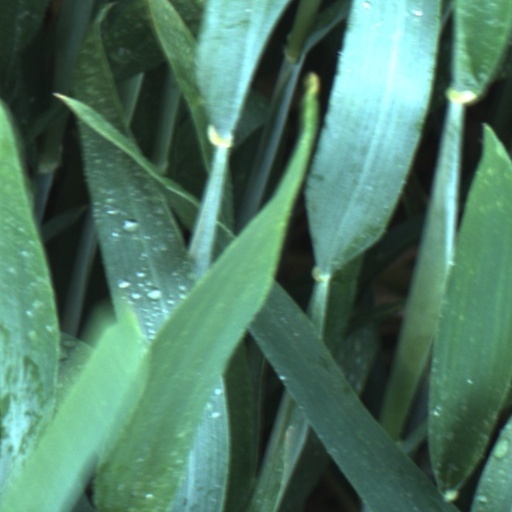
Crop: wheat